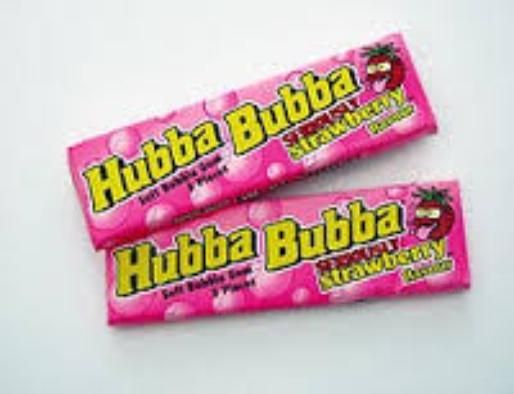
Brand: Hubba Bubba
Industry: Food